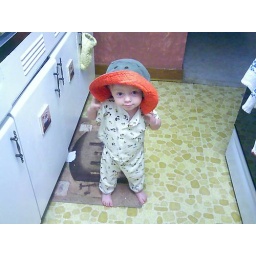
she came in the kitchen wearing this. i dont even know where she found that hat at!!!